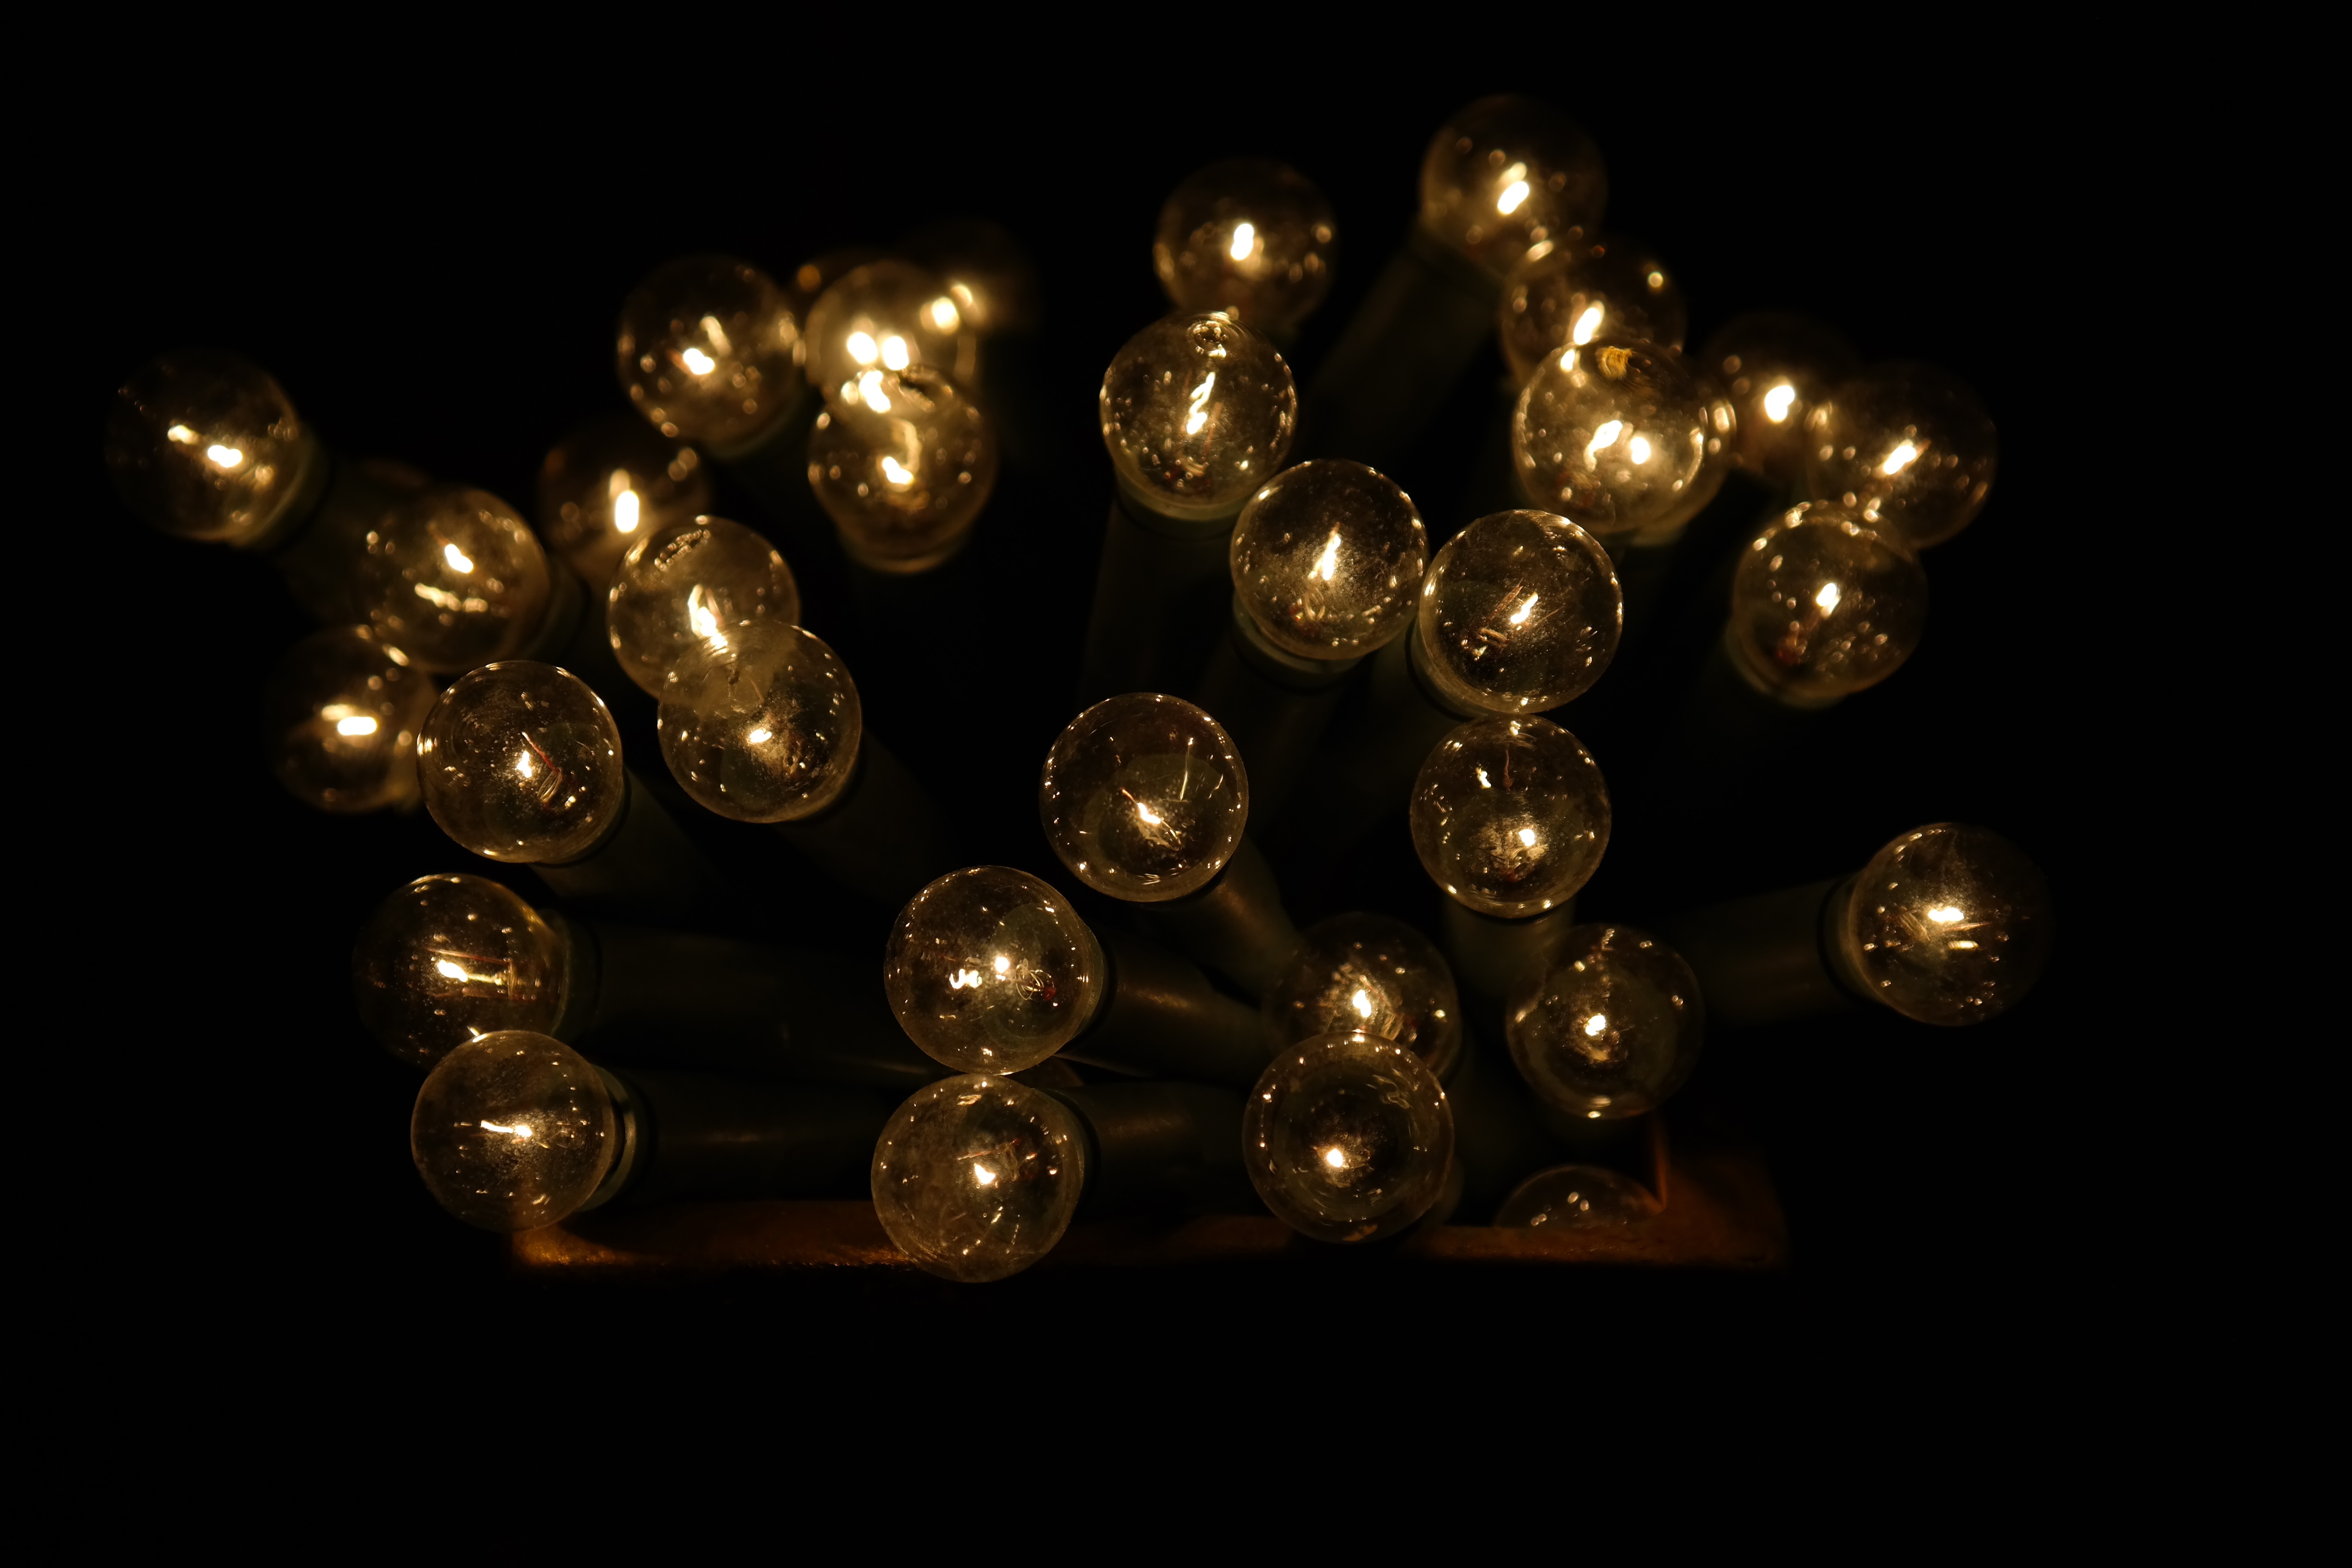
light, lighting, christmas decoration, jewellery, lights, christmas decorations, lichterkette, light bulbs, fashion accessory